Benjamin Robert Haydon

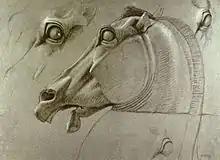
Head of Selene's horse, 1809. Black and white chalk on blue paper. British Museum, London.

Full of energy and hope, he left home, on 14 May 1804, for London, where he entered the Royal Academy Schools. He was so enthusiastic that Henry Fuseli asked when he found time to eat. In 1807, at the age of 21, Haydon exhibited, for the first time, at the Royal Academy. The painting he entered, "The Repose in Egypt", was bought by Thomas Hope a year later for the Egyptian Room at his townhouse in Duchess Street. This was a good start for Haydon, who shortly afterwards received a commission from Lord Mulgrave and an introduction to Sir George Beaumont. In 1809 he finished his picture of "Dentatus", which, though it increased his fame, resulted in a lifelong quarrel with the Royal Academy, whose committee hung it in a small side-room instead of in the great hall. That same year, he took on his first pupil, Charles Lock Eastlake, later a leading figure in the British art establishment.